But for the Grace of God (play)

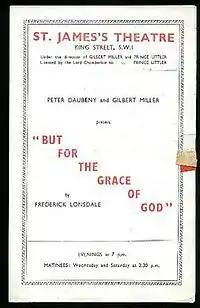

But for the Grace of God is a play by the British writer Frederick Lonsdale. A murder melodrama, different from his standard light comedies, it ran for 203 performances at St James's Theatre in the West End between 3 September 1946 and 1 March 1947. The original cast included Michael Gough, A. E. Matthews, Mary Jerrold and Yvonne Owen.